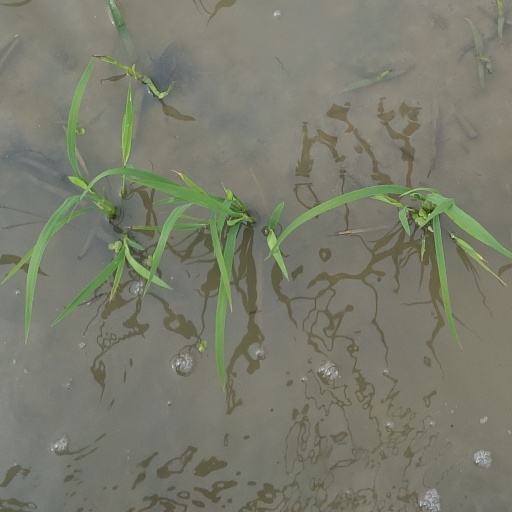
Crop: rice